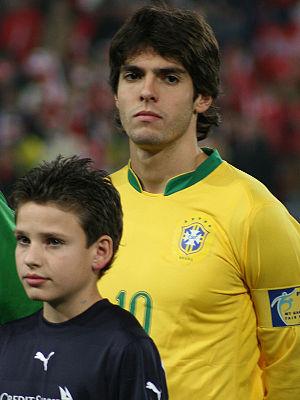
Ricardo Izecson dos Santos Leite (Kaká), ici le 15 novembre 2006 au stade Saint Jacques à Bâle en Suisse à l'occasion d'une rencontre Suisse-Brésil (score final
Ricardo Izecson dos Santos Leite, plus connu sous le pseudonyme de Kaká, né le 22 avril 1982 à Gama, District Fédéral, au Brésil, est un footballeur brésilien, qui évolue au poste de milieu offensif du début des années 2000 à la fin des années 2010.